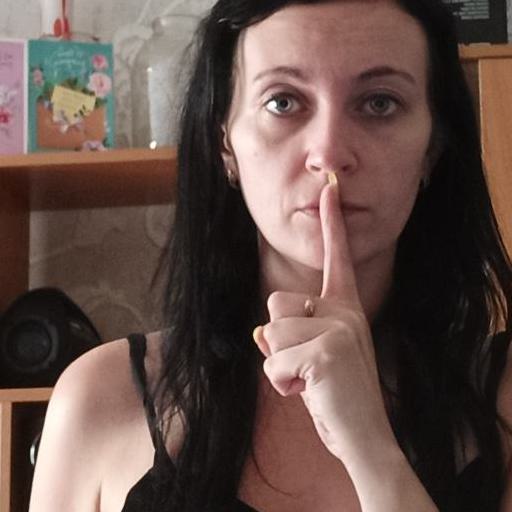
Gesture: mute